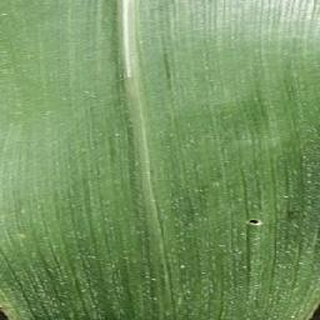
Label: healthy_corn